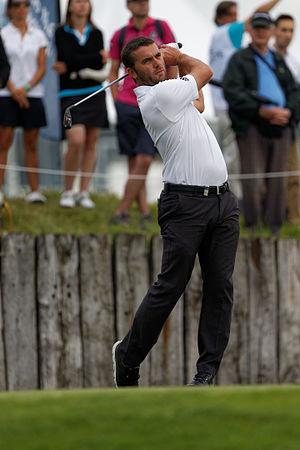
Andrew Mc Arthur lors du second tour de l'Open de France 2014